Raymond A. Thomas

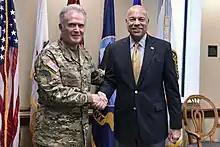
Thomas meets with Secretary of Homeland Security Jeh Johnson at MacDill Air Force Base in Tampa, Florida, 29 September 2016

Thomas crossed over from the special operations realm into the conventional warfare realm when he was selected by Lieutenant General Mark P. Hertling, then-commander of the 1st Armored Division, to be his deputy commander during the Iraq War, from 2007 to 2008. During that tour the division worked alongside Arabs and Kurds and despite the difficult relationship between the ethnic groups Thomas was praised by Hertling for "his ability to quickly fuse intelligence" adding, "He helped us fight better." After his tenure in the 1st Armored Division came to an end Thomas returned to special operations. From 2010 until 2012 Thomas served as the deputy commander of Joint Special Operations Command. As a major general, Thomas was in charge of all United States and NATO special forces in Afghanistan from 2012 until 2013. Every year between 2001 and 2013 (minus his time in Iraq with the 1st Armored Division in 2007) Thomas deployed to Afghanistan as part of various special operations units.